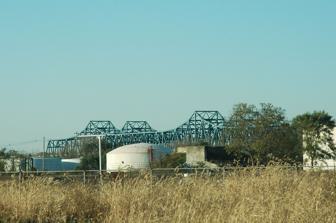
Building: Shade–Lohmann Bridge
Country: United States of America
Year built: 1975
This article needs to be updated . Please help update this article to reflect recent events or newly available information. ( July 2019 ) Bridge in Bartonville and Creve Coeur, Illinois Shade–Lohmann Bridge Shade–Lohmann Bridge from the southeast Coordinates 40°38′06″N 89°37′21″W / 40.635°N 89.6226°W / 40.635; -89.6226 Carries 4 lanes (2 each WB/EB) of I-474 / US 24 Crosses Illinois River Locale Bartonville and Creve Coeur, Illinois Maintained by IDOT ID number WB: 000090010928846 EB: 000090010828845 Characteristics Design Twin cantilever bridges Total length WB: 3,424.9 ft (1,043.9 m) EB: 3,420.9 ft (1,042.7 m) Width 39.0 ft (11.9 m) Longest span 541 ft (165 m) Load limit 60.5 short tons (54.9 t) History Construction start 1973 Construction end 1975 Opened 1975 Statistics Daily traffic 36,700 (combined) The Shade–Lohmann Bridge is a pair of twin cantilever bridges that carry Interstate 474 (I-474) and U.S. Route 24 (US 24) over the Illinois River near the Peoria Lock and Dam located at River Mile 158.0 in Tazewell County , in the U.S. state of Illinois . It connects Bartonville and Creve Coeur . Built in 1973, the bridge was named after Pekin's former mayor and Illinois legislator J. Norman Shade , and Martin B. Lohmann , who served in the Illinois Legislature continuously from 1923 to 1953. On March 26, 2017, it was announced that the bridge would undergo reconstruction for steel repairs, electrical work, removing the sediment from bridge piers, and painting the bridge. The project cost $13.5 million. Work started in April 2017 and was completed in November 2018. References